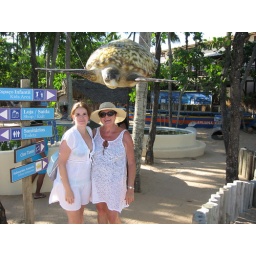
TAMAR Project - a fantastic Brazilian program of sea turtles preservation at Praia do Forte beach in Salvador - Bahia.